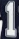
Number: 1